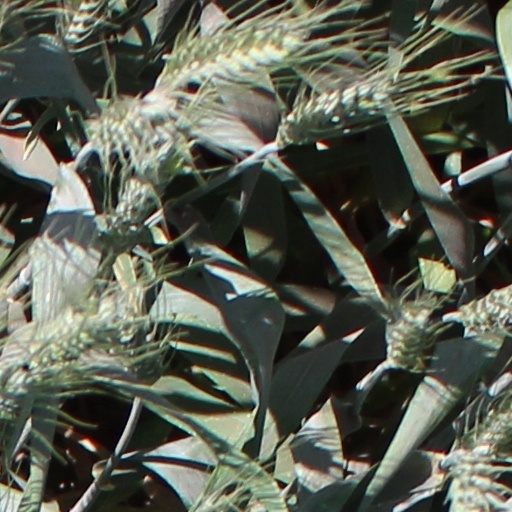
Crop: wheat